Band on the Wall

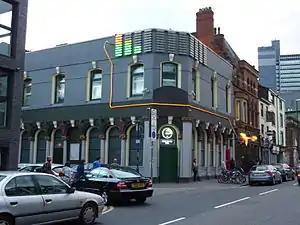
Band on the Wall pictured on the venue's 80th birthday, 7 July 2012

Band on the Wall is a live music venue in the Northern Quarter of Manchester, England.